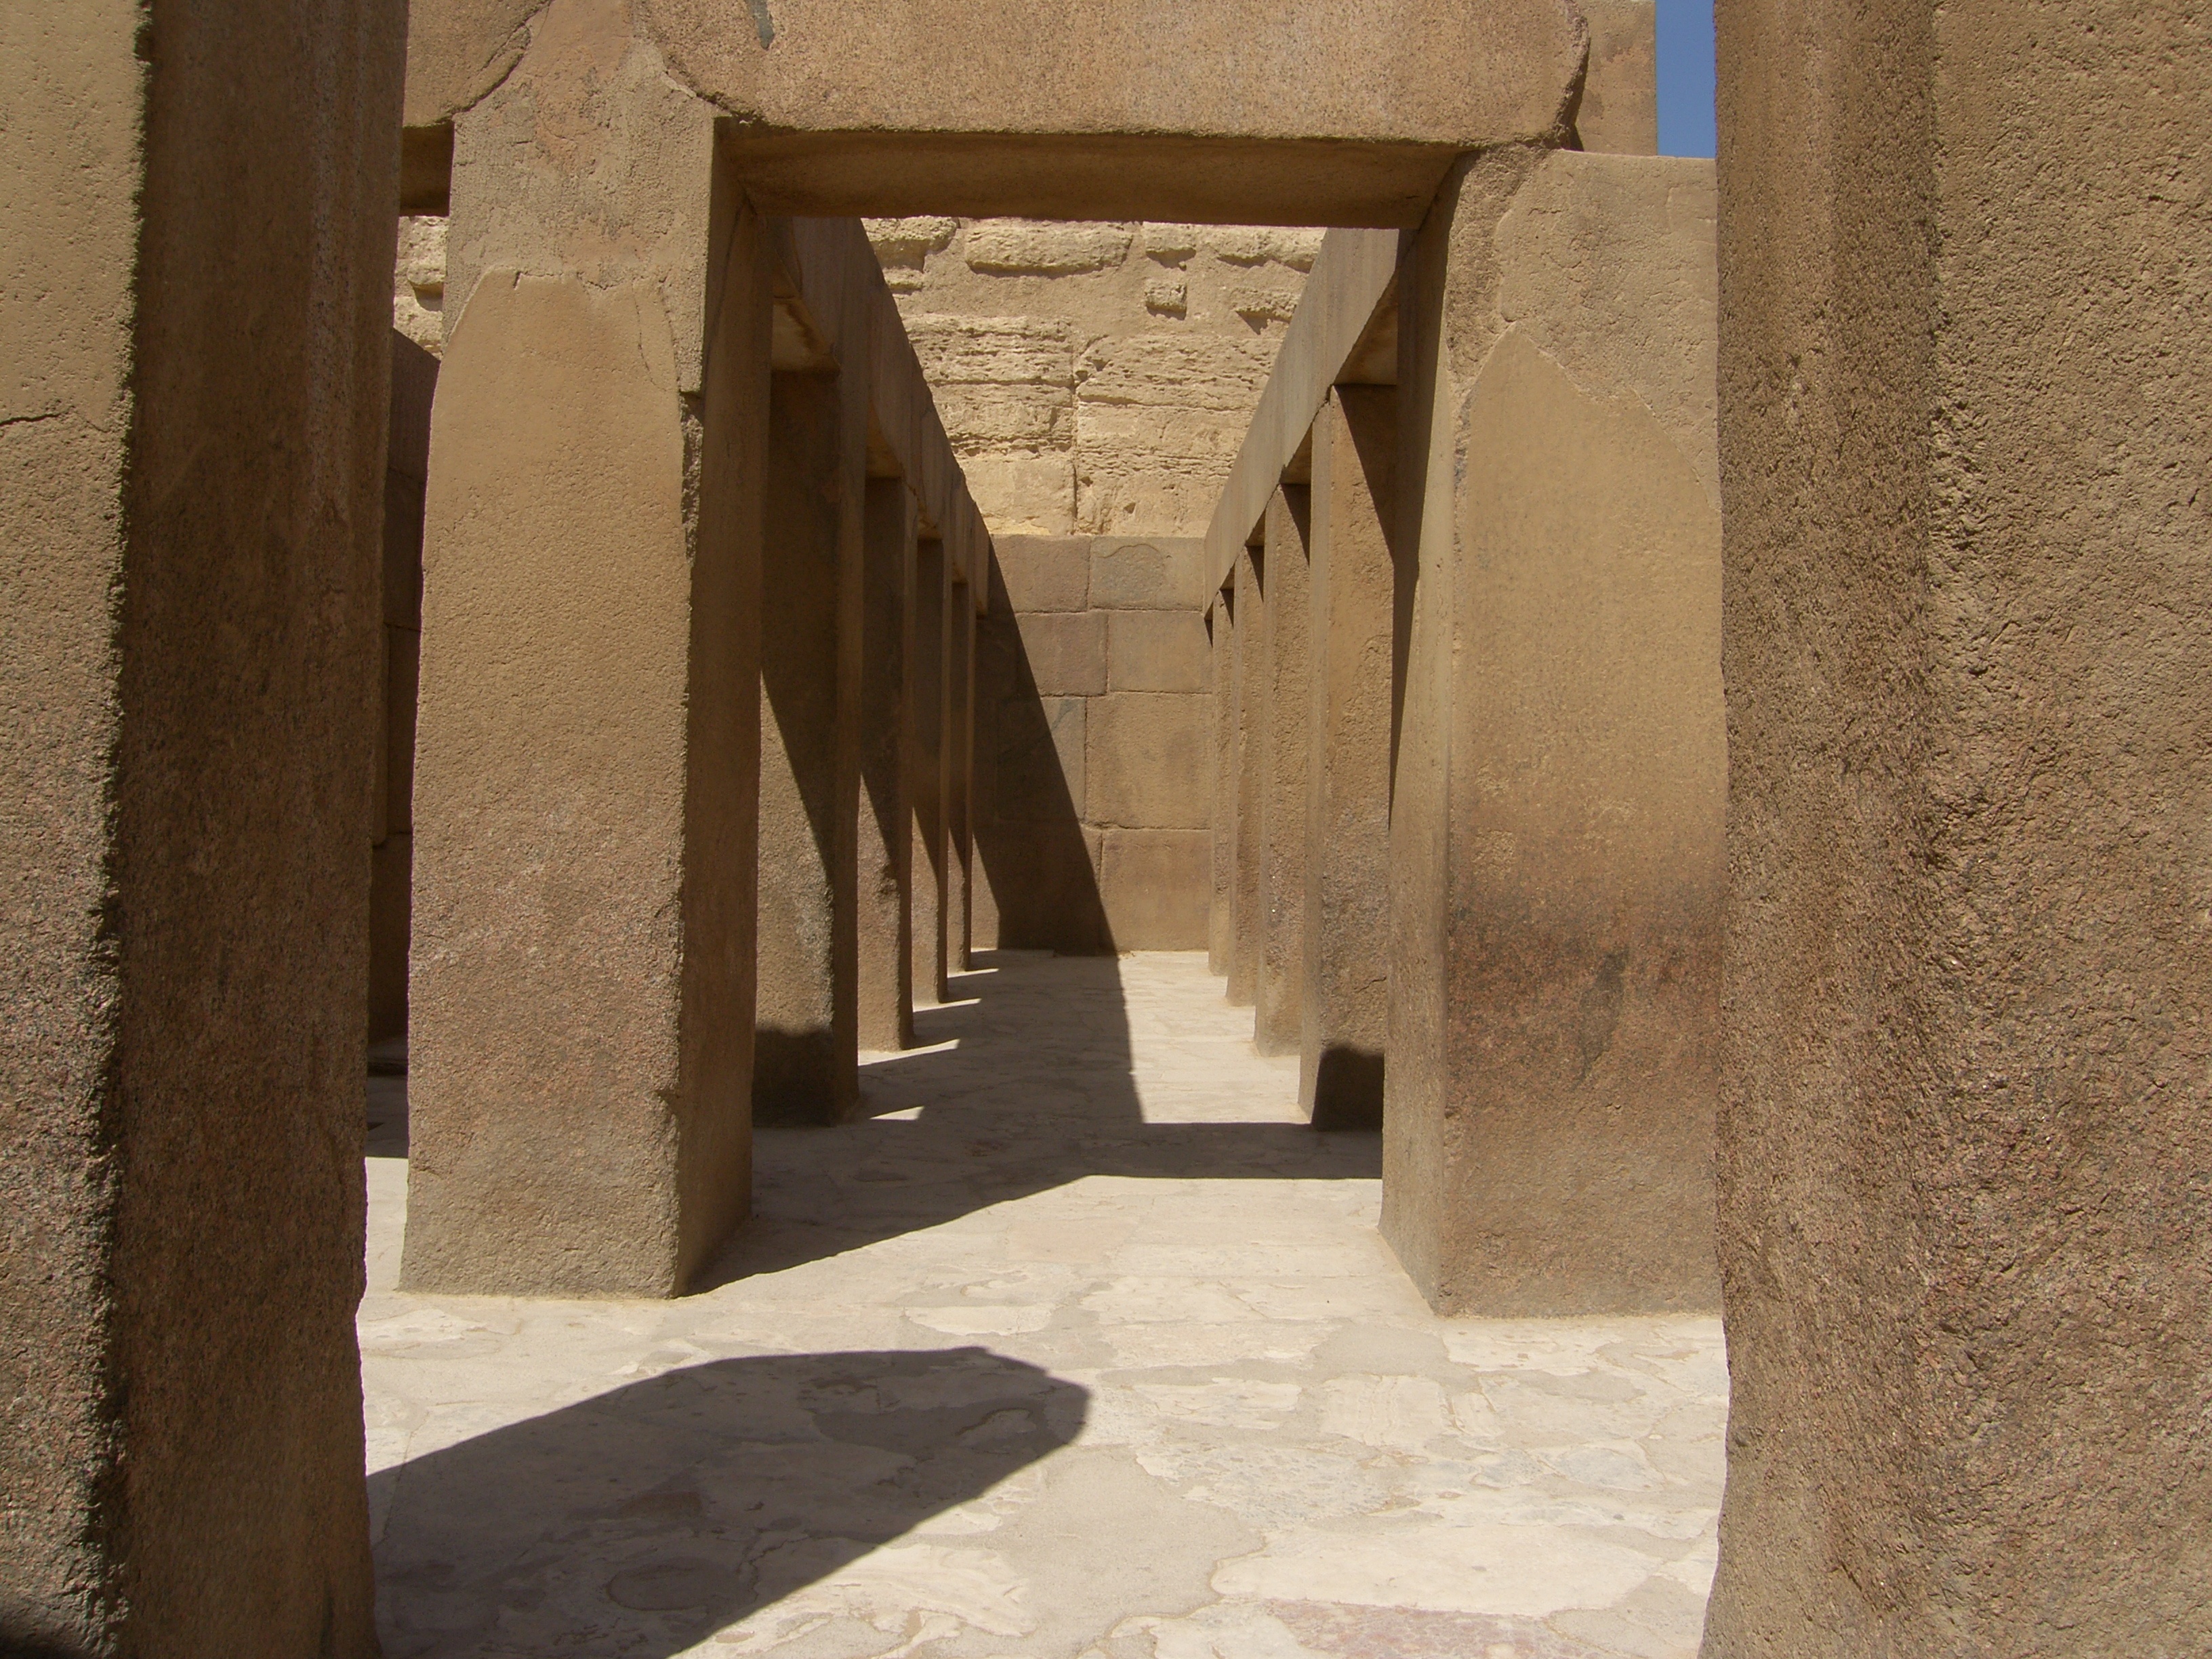
architecture, wood, house, wall, arch, column, egypt, temple, stairs, cairo, coridor, motive, ancient history, antic architecture